Antal Pusztai

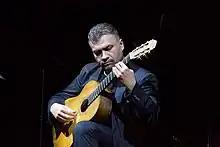
Pusztai holding a guitar

Antal "Tony" Pusztai (born 7 May 1978) is a classical guitarist known for producing jazz music.